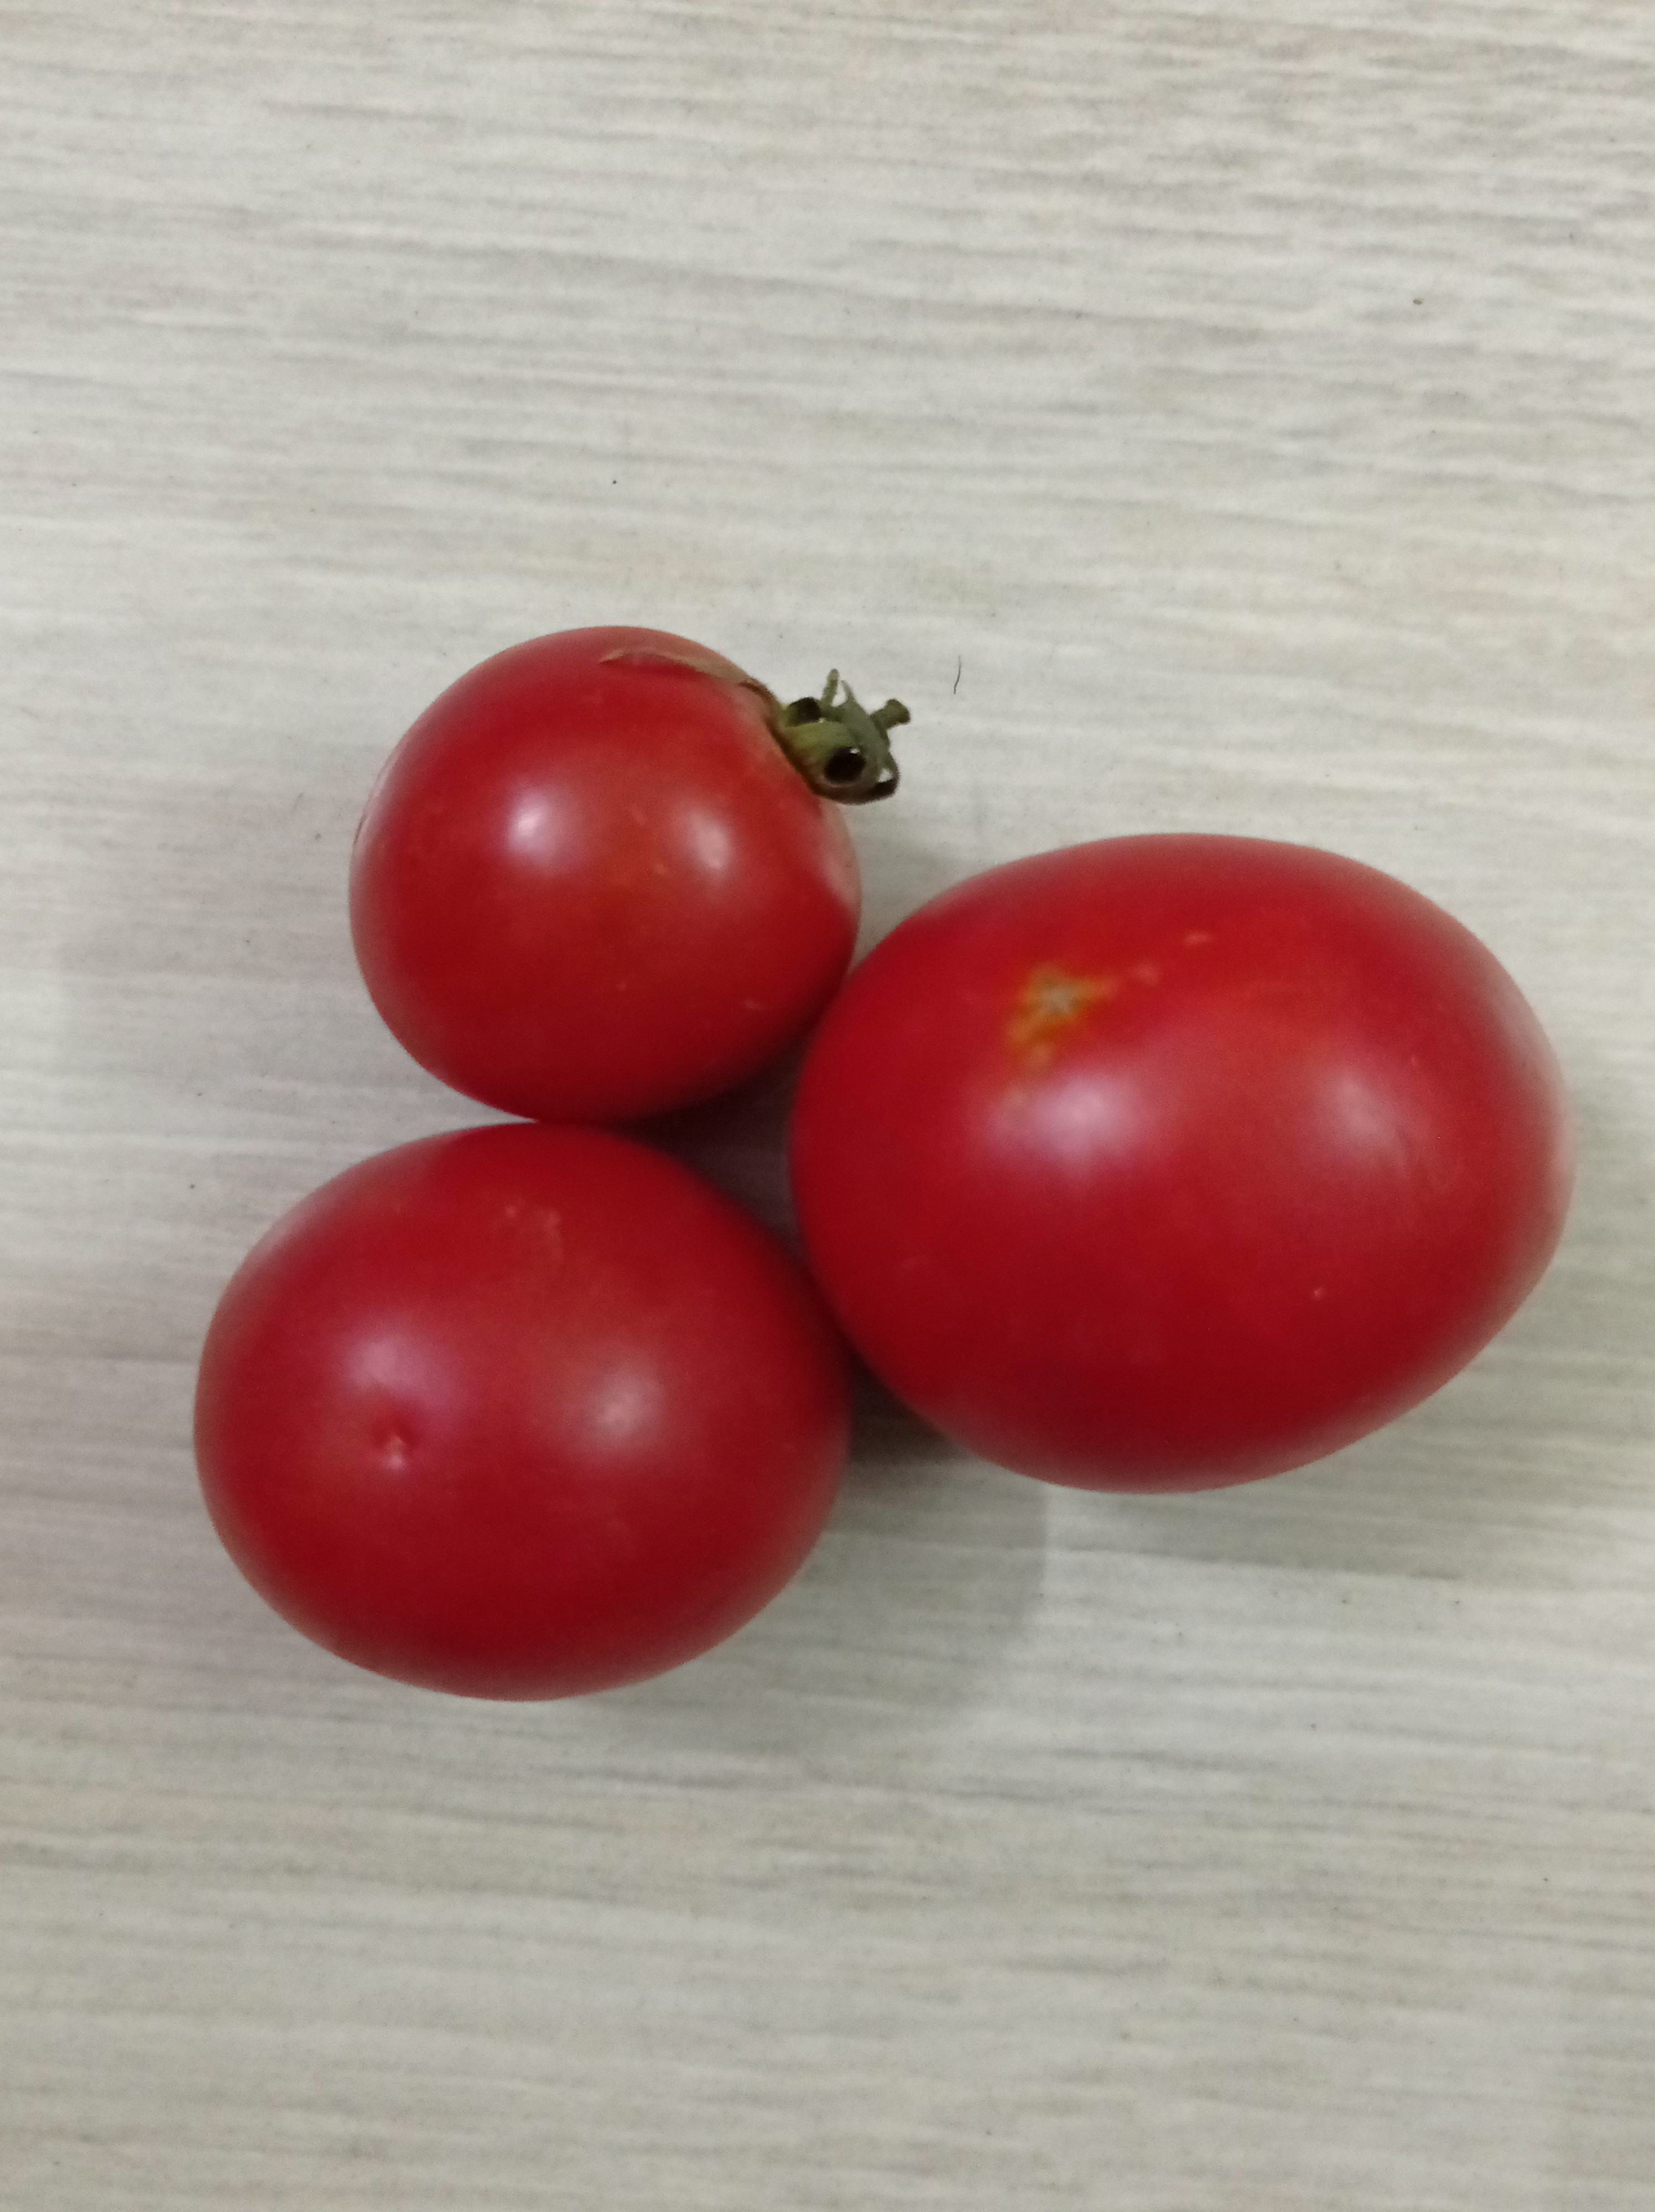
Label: Fresh